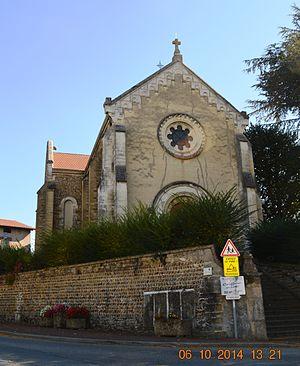
Assieu est une commune française située dans le département de l'Isère, en région Auvergne-Rhône-Alpes.